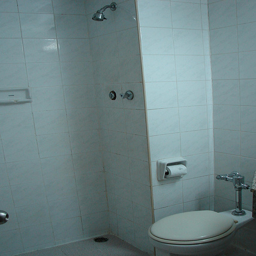
The shower in this bathroom is right next to the toilet.
A bathroom that has a toilet in it.
A white toilet sitting under a roll of toilet paper.
An all white bathroom with an open shower.
A bathroom with a shower area, toilet and toilet paper.